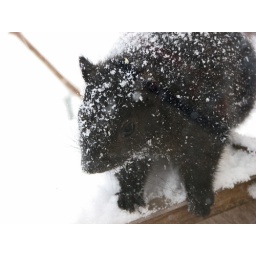
Little guy hopped onto a bird feeder in the window of the nature center.